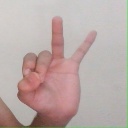
अक्षर: ण